John Wilson, 2nd Baron Moran

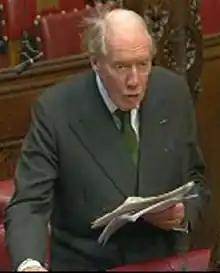
Moran in 2009

The son of the 1st Baron Moran and Dorothy (née Dufton), he was educated at Eton College in Berkshire and King's College, Cambridge, where he received a Bachelor of Arts in history. Wilson served in the Royal Naval Reserve from 1943 to 1945. He was first Ordinary Seaman on HMS Belfast, later Sub-Lieutenant on Motor Torpedo Boats (MTB 684) and Destroyer HMS Oribi.